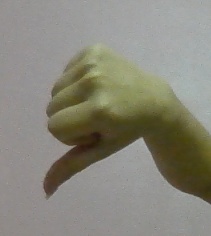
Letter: waw